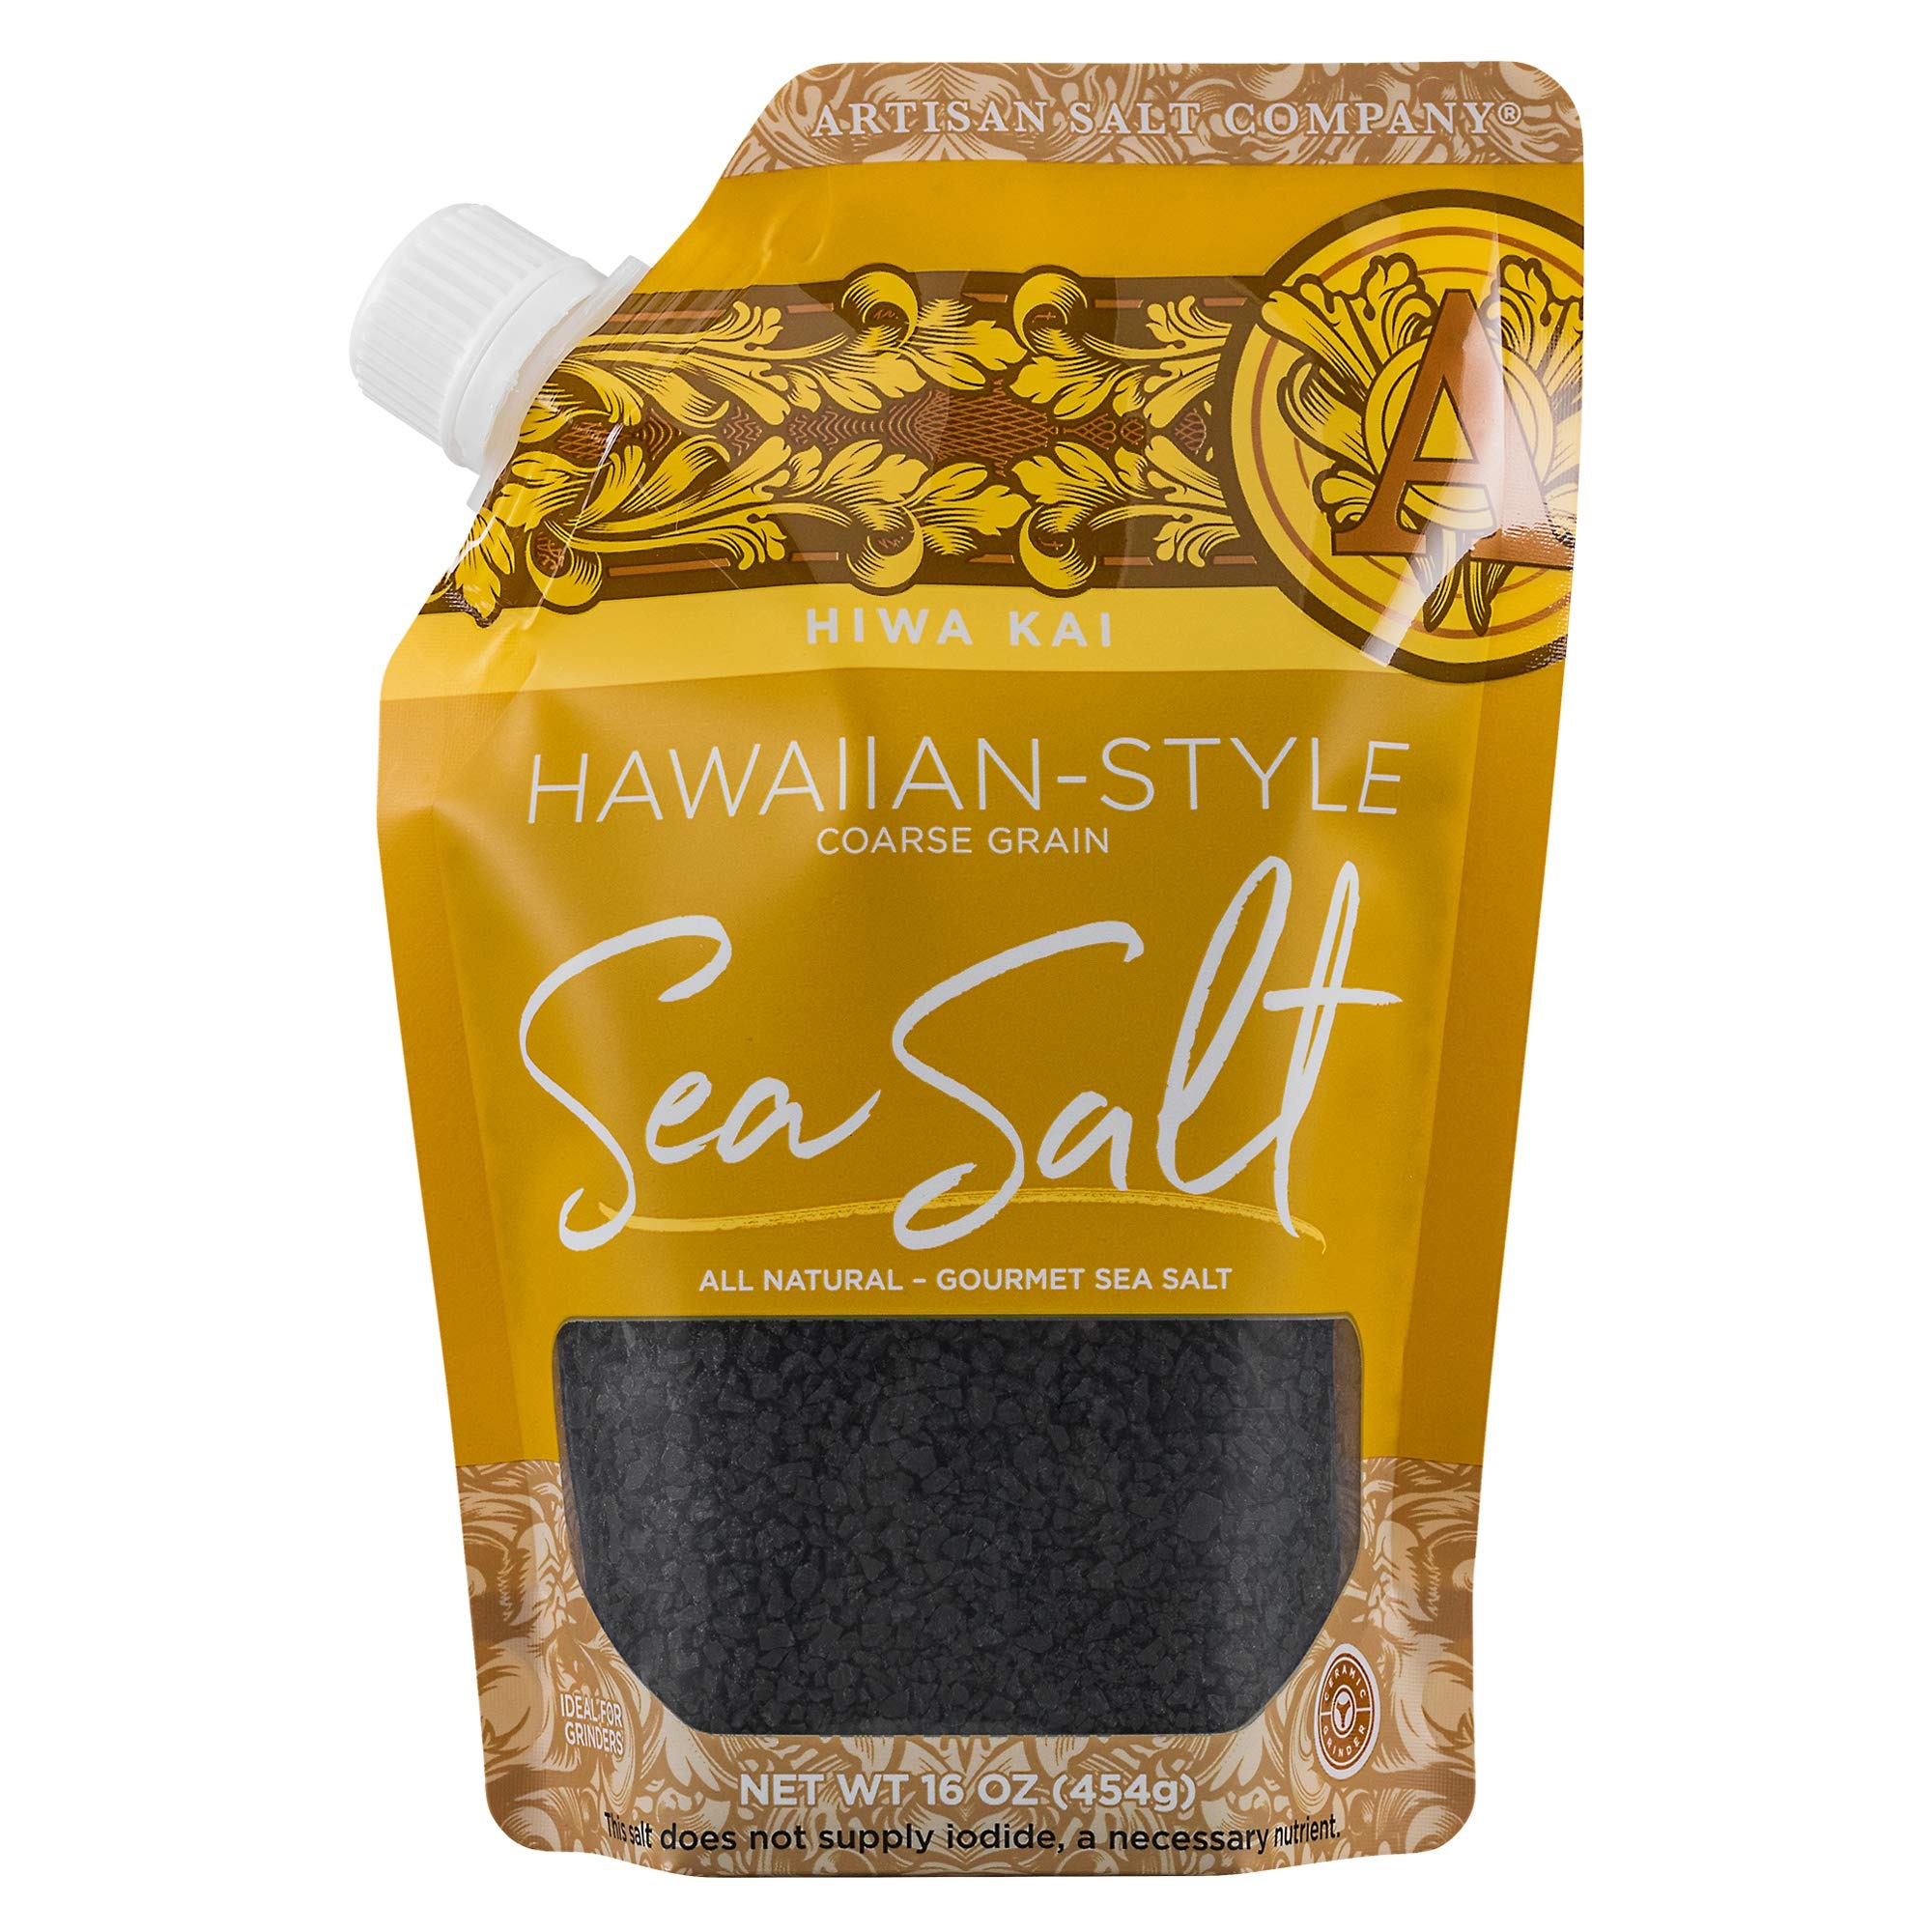
Item Name: SALTWORKS Artisan Salt Company Hiwa Kai Black Hawaiian-style Sea Salt, Coarse Grain, Pour Spout, 16 Ounce
Bullet Point 1: PREMIUM SEA SALT: Use Hiwa Kai when grilling meats like pork and garlic herb chicken or add an island flair to salted caramel ice cream and other favorites
Bullet Point 2: NATURALLY CRAFTED: Produced using all-natural techniques, Hiwa Kai salt is created when Pacific Ocean sea salt is fused with activated charcoal made from coconut shells
Bullet Point 3: POUR-SPOUT POUCH: Available in a smaller bulk option, our kitchen and pantry friendly pour-spout pouch makes refilling grinders easy
Bullet Point 4: ARTISAN COLLECTION: Hiwa Kai Black Hawaiian-Style Sea Salt is part of SaltWorks Artisan line featuring all-natural traditional salts, artisanal finishing salts and delicious smoked salts
Bullet Point 5: COMMITTED TO QUALITY: We’re passionate about producing gourmet sea salts that are organic compliant, OU Kosher certified, non-GMO, chemical free, allergen free and gluten free
Value: 16.0
Unit: Ounce

Price: 34.95